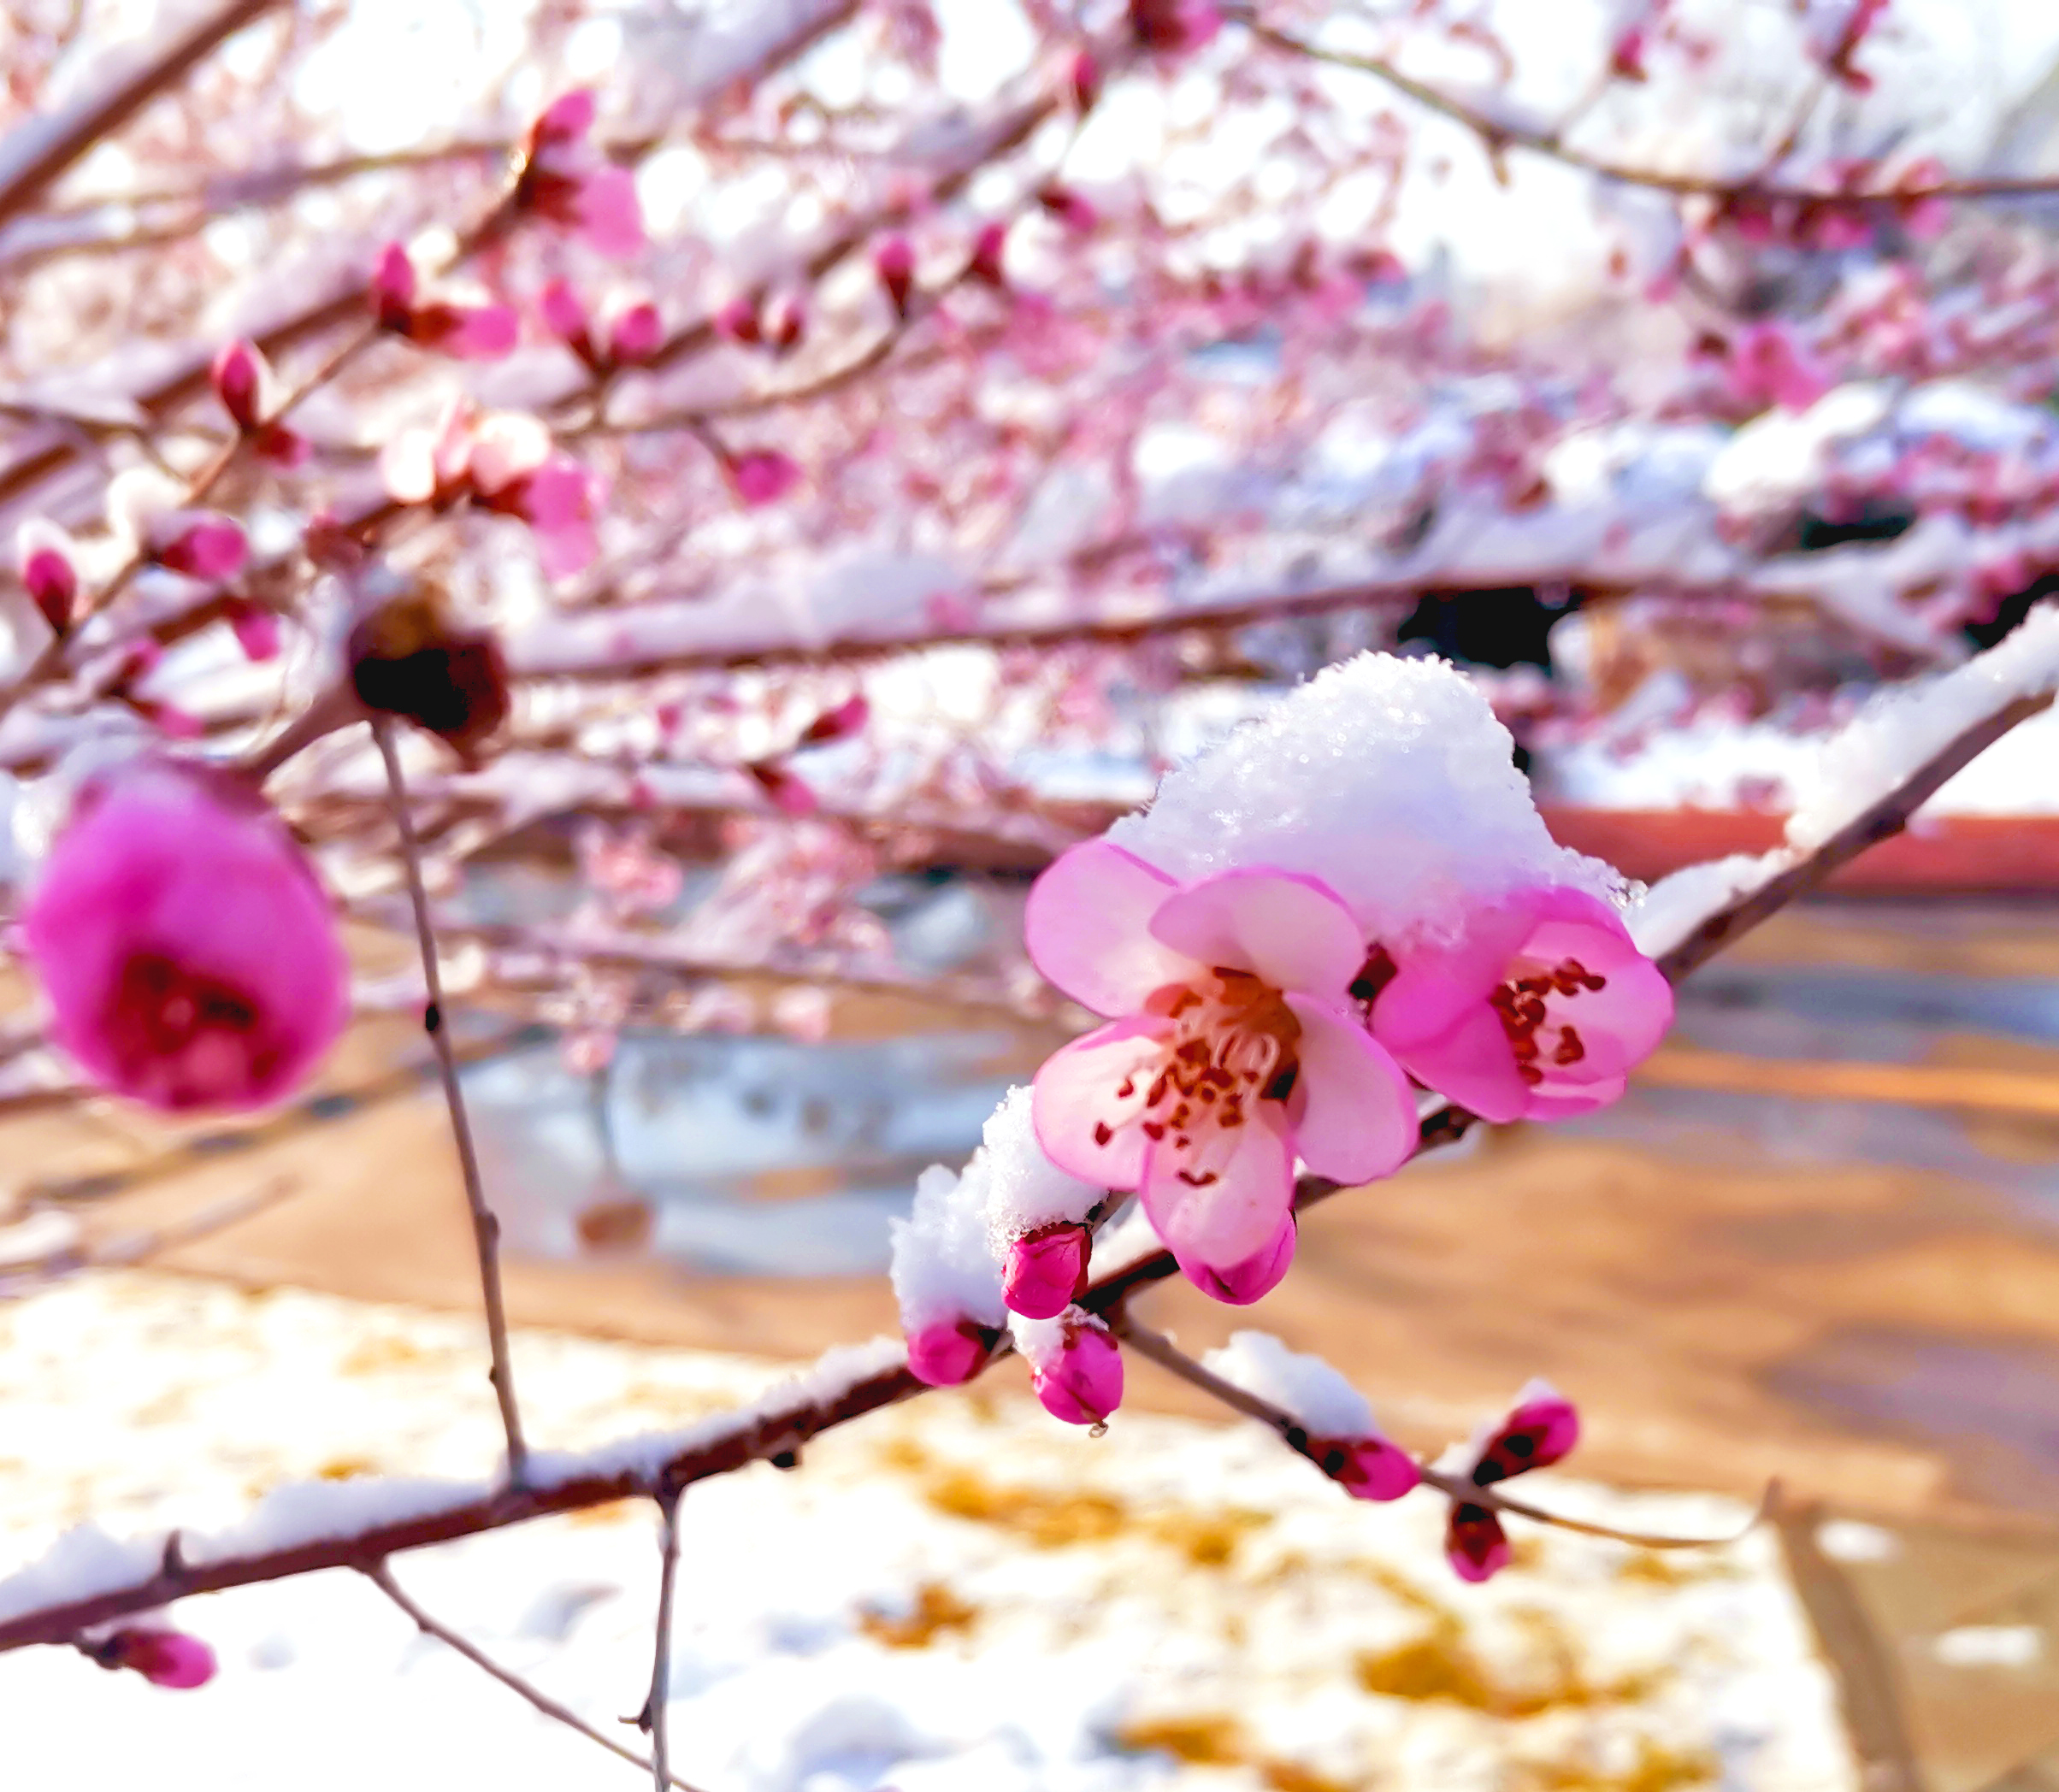
flowers, pink, snow, flower, plant, petal, botany, branch, twig, tree, flowering plant, beauty, blossom, magenta, spring, terrestrial plant, art, stock photography, plant stem, natural landscape, winter, cherry blossom, prunus